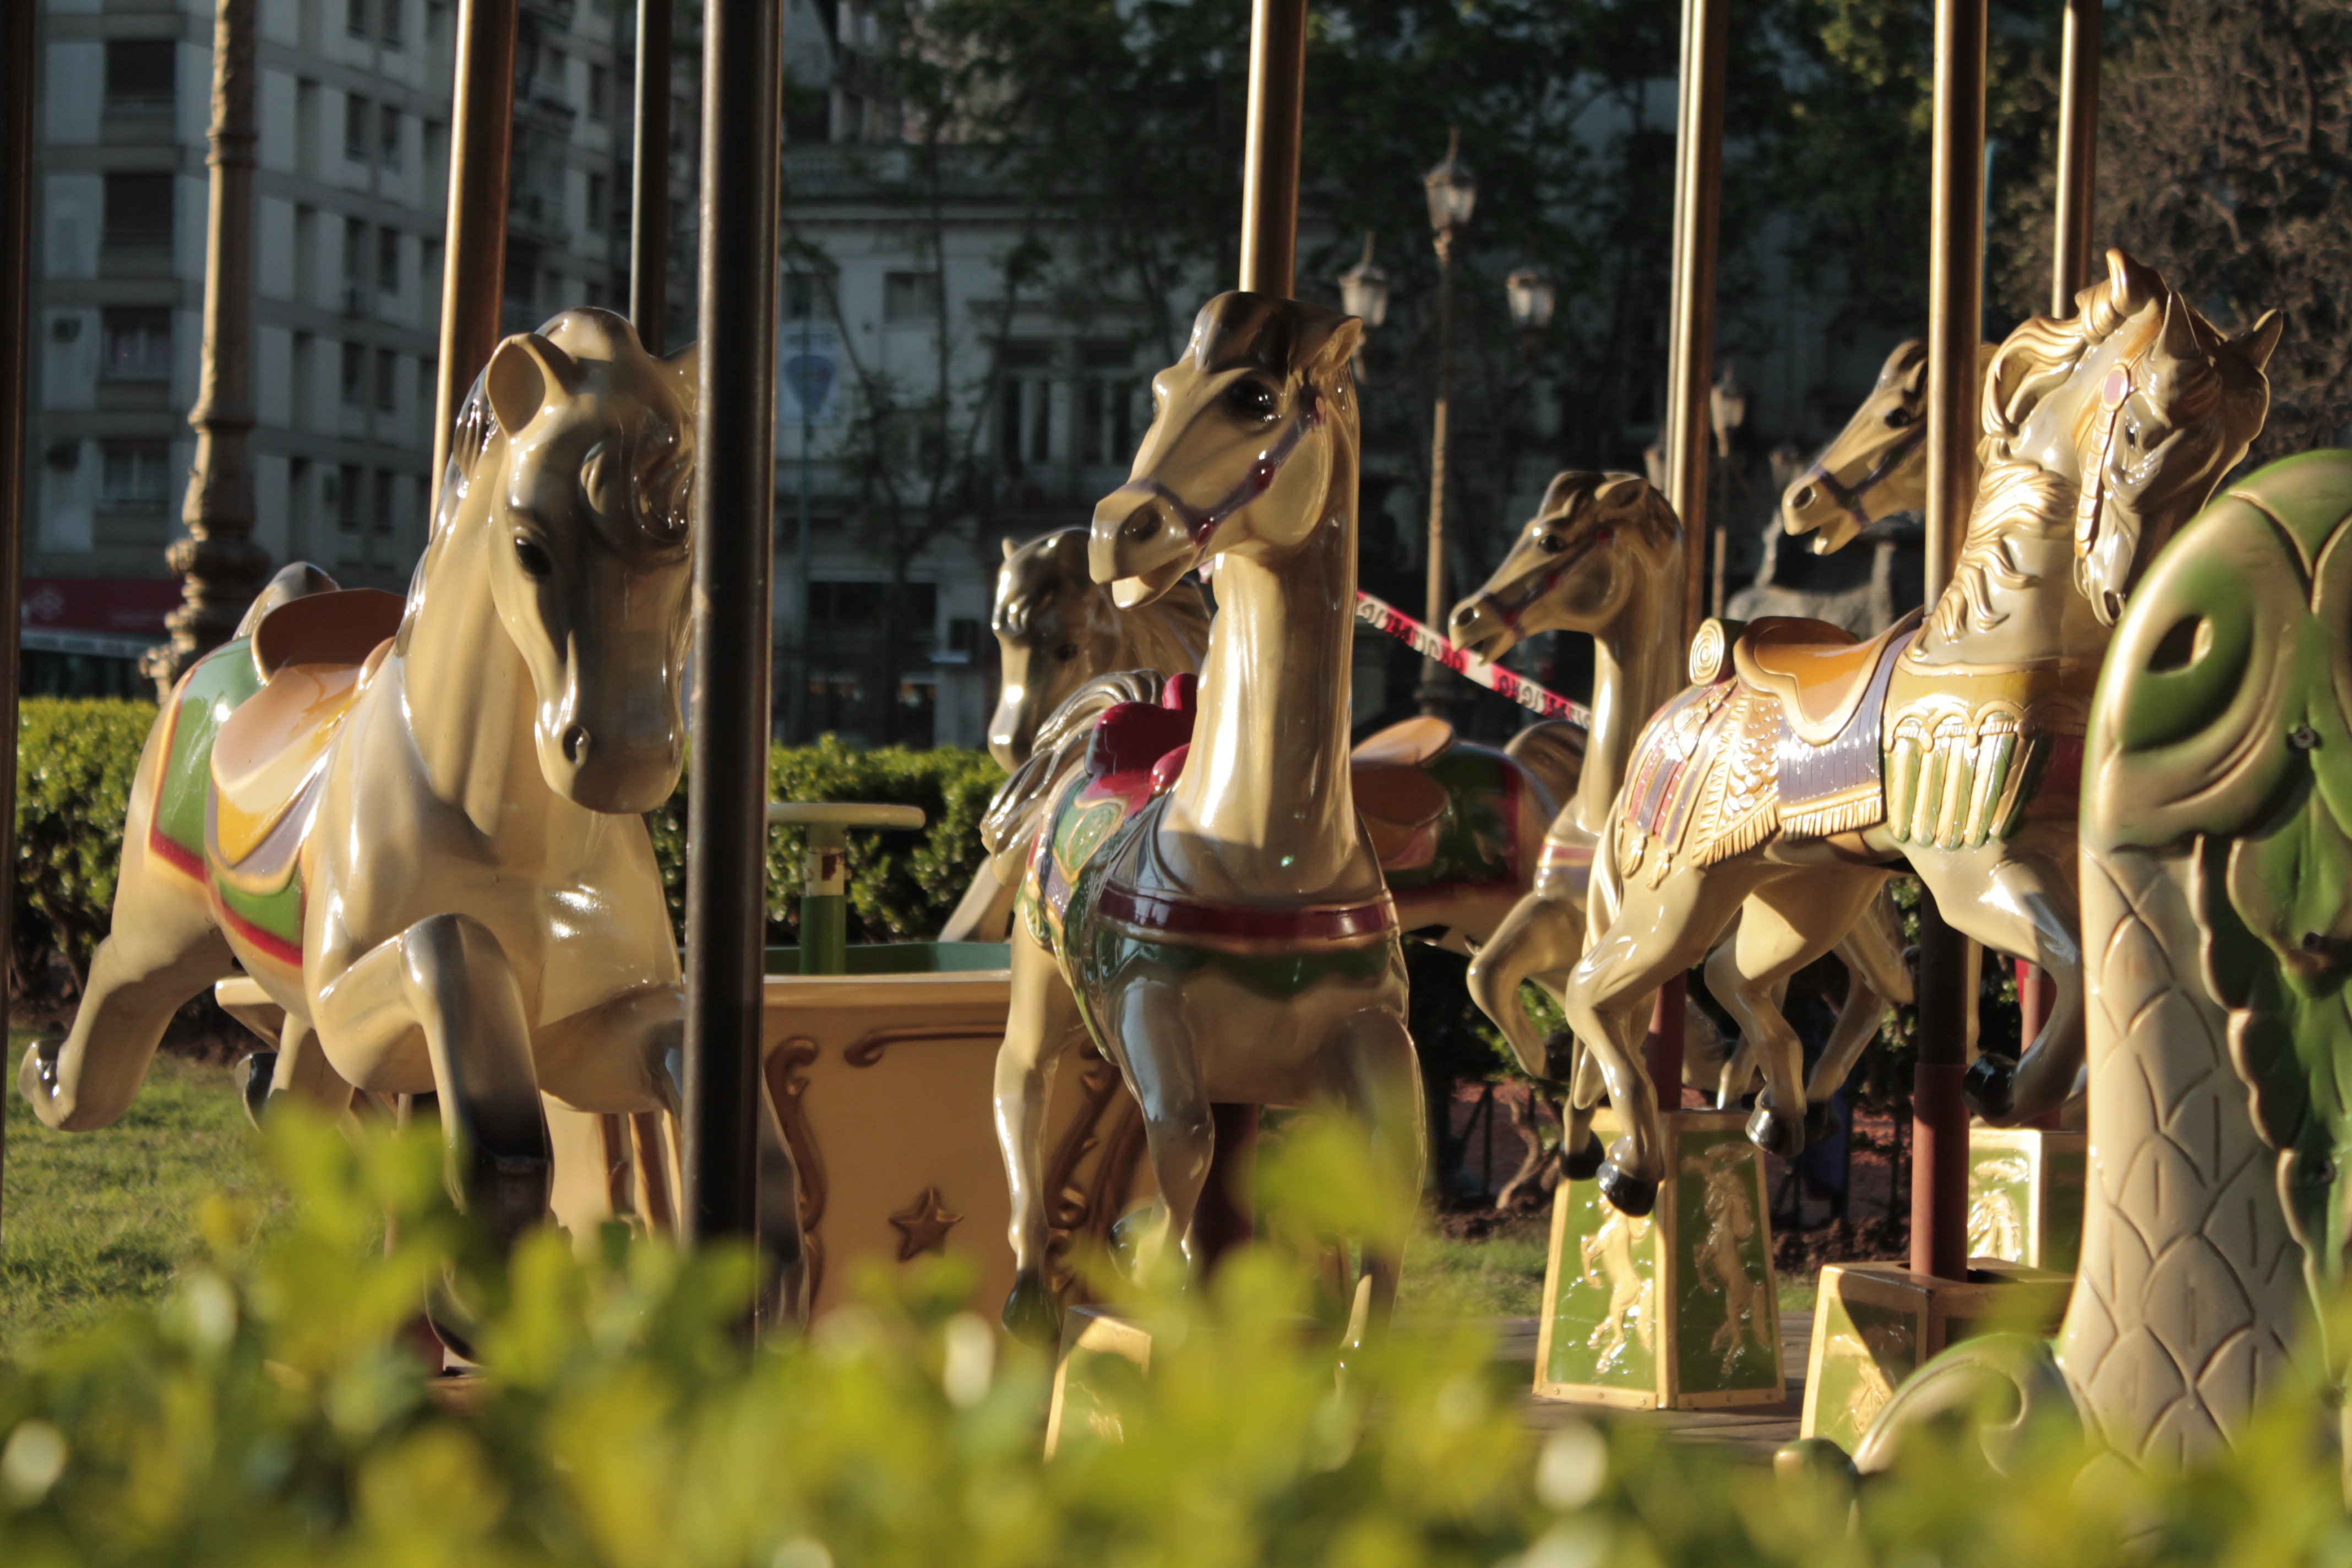
recreation, jungle, amusement park, horse, square, park, fun, argentina, screenshot, buenos aires, amusement ride